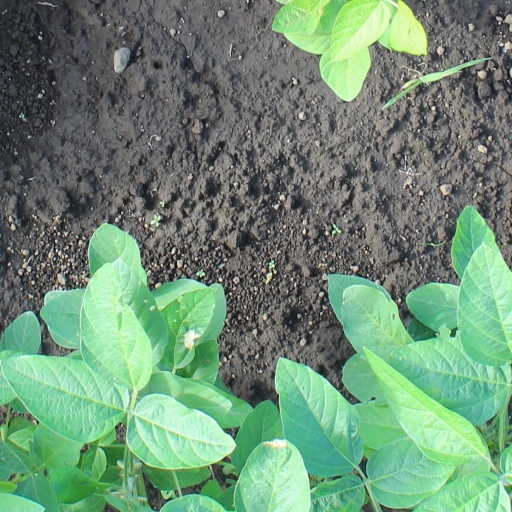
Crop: soybean